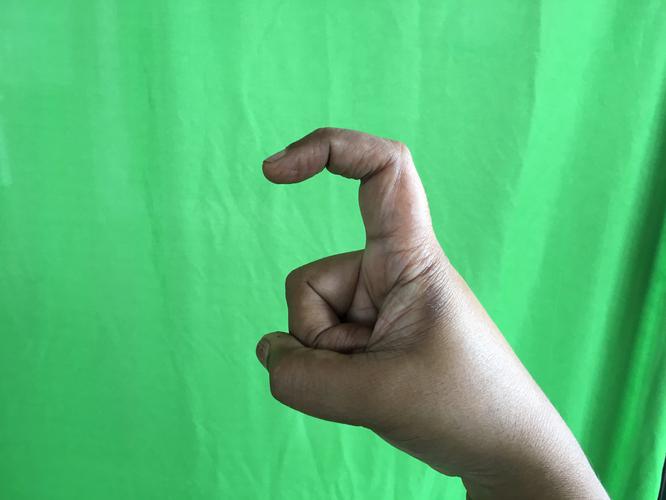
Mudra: Tamarachudam
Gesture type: single_hand